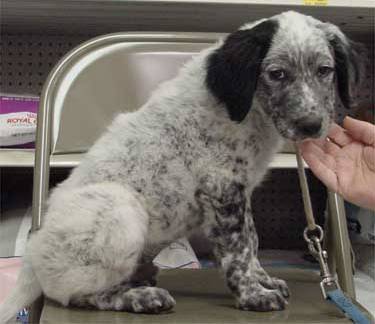
Label: dog